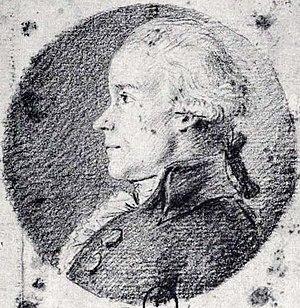
Charles Cochon de Lapparent
Charles Cochon de Lapparent est un homme politique français, né le 24 janvier 1750 à Champdeniers et mort le 17 juillet 1825 à Poitiers.